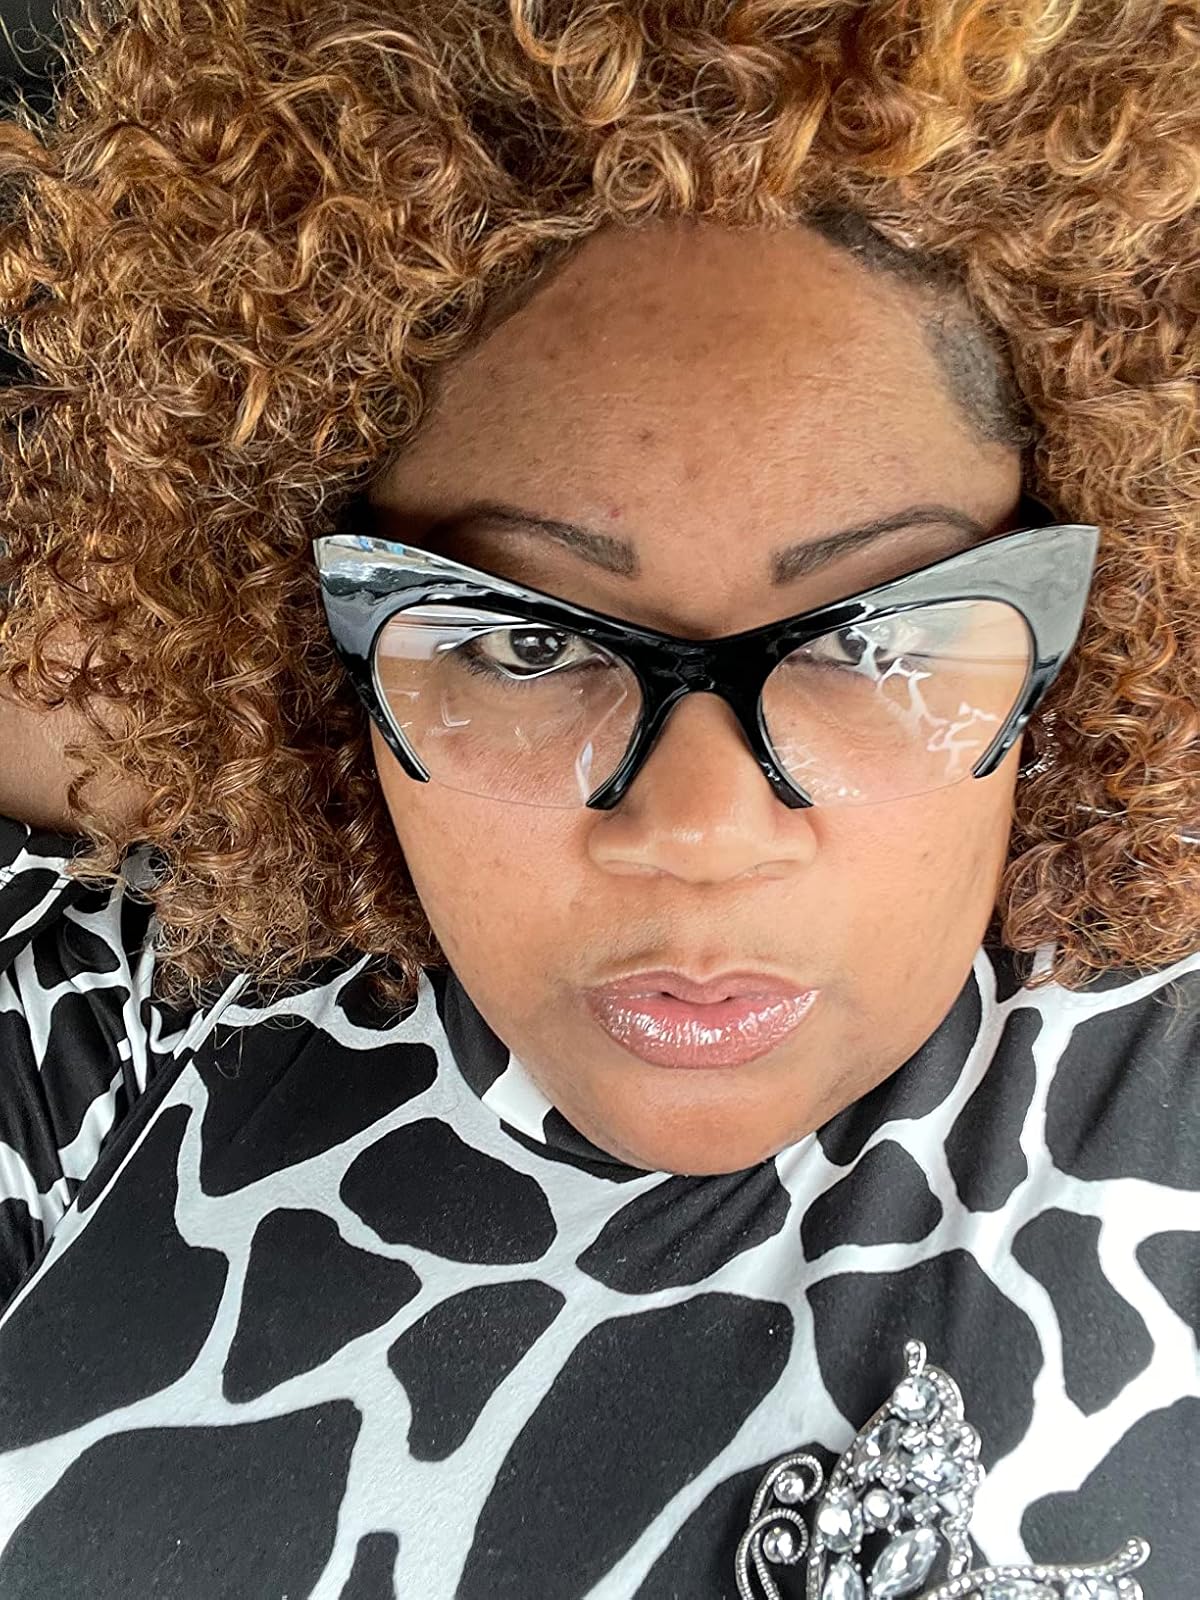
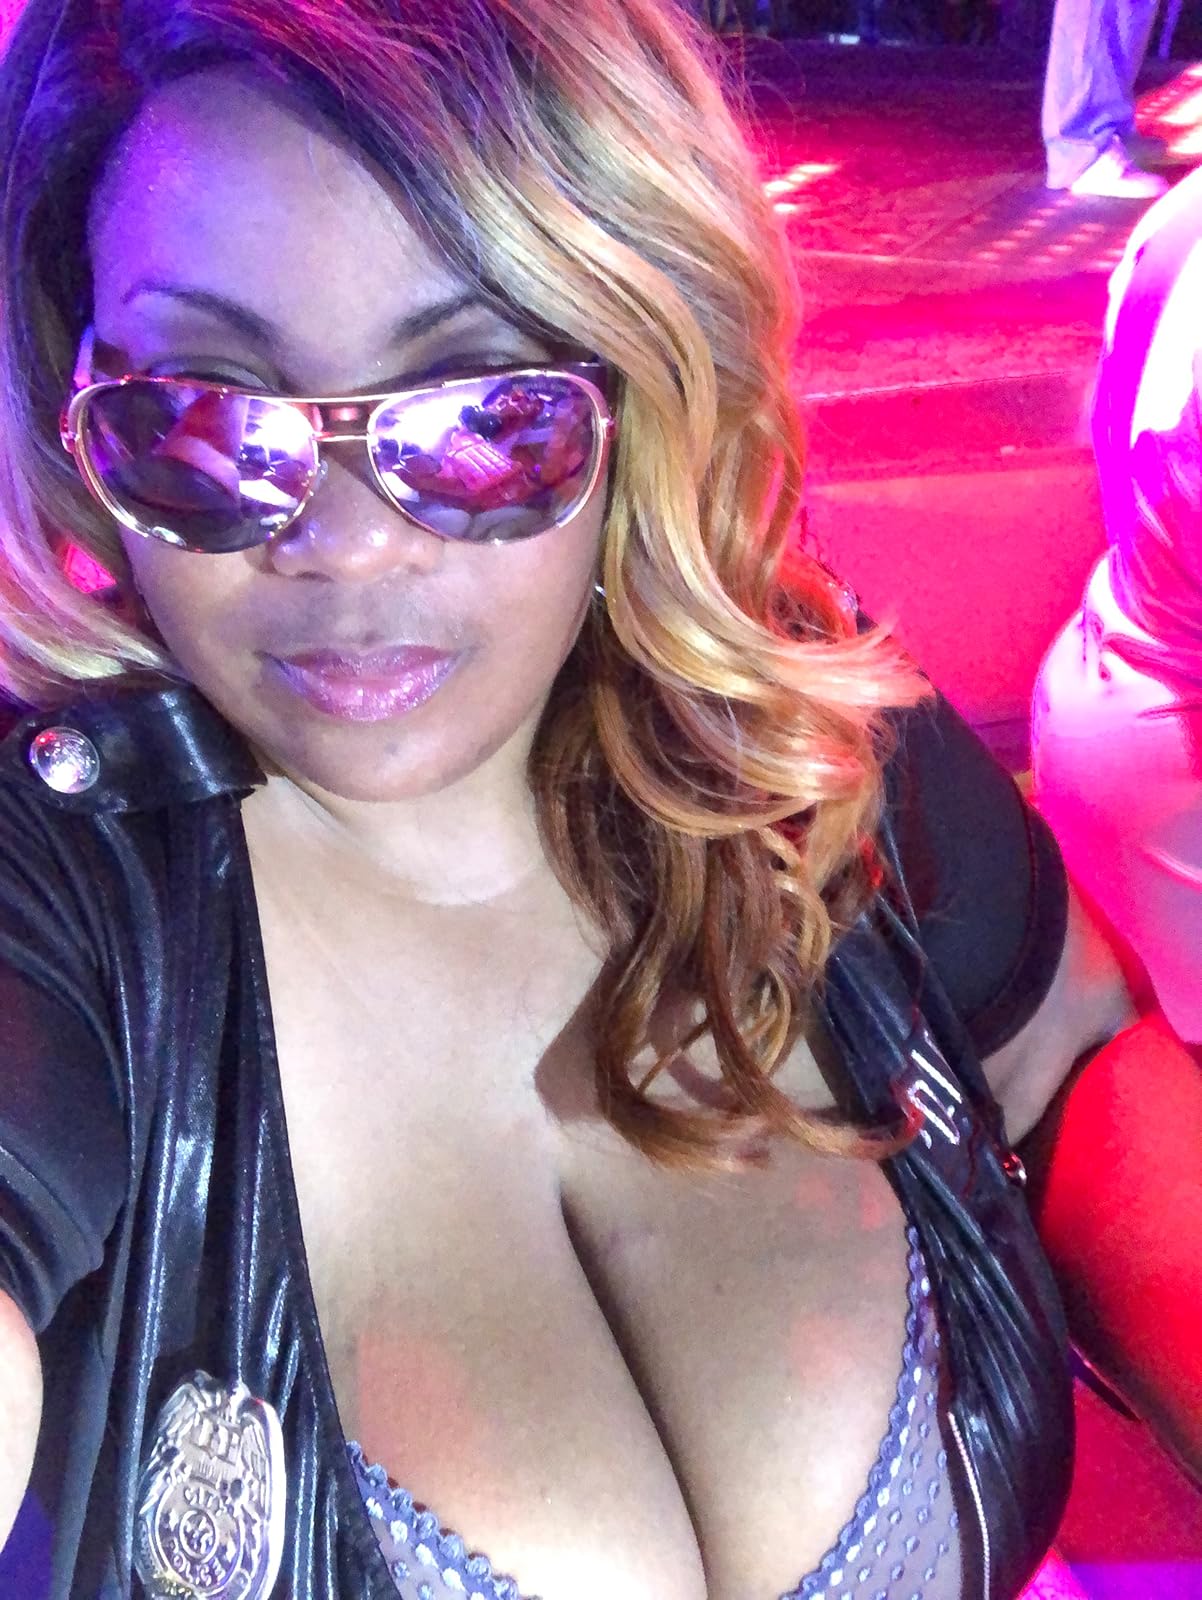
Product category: accessories_sunglasses
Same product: no